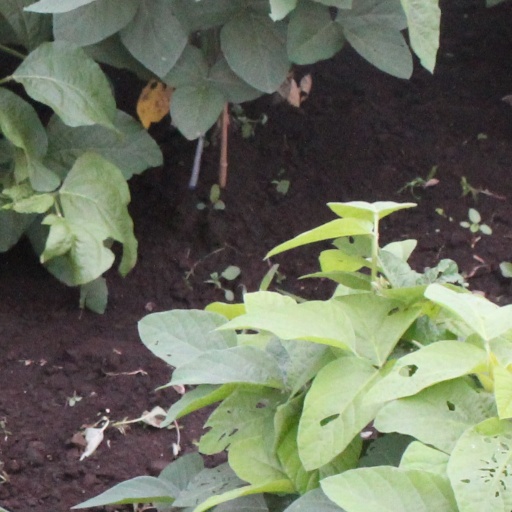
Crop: soybean